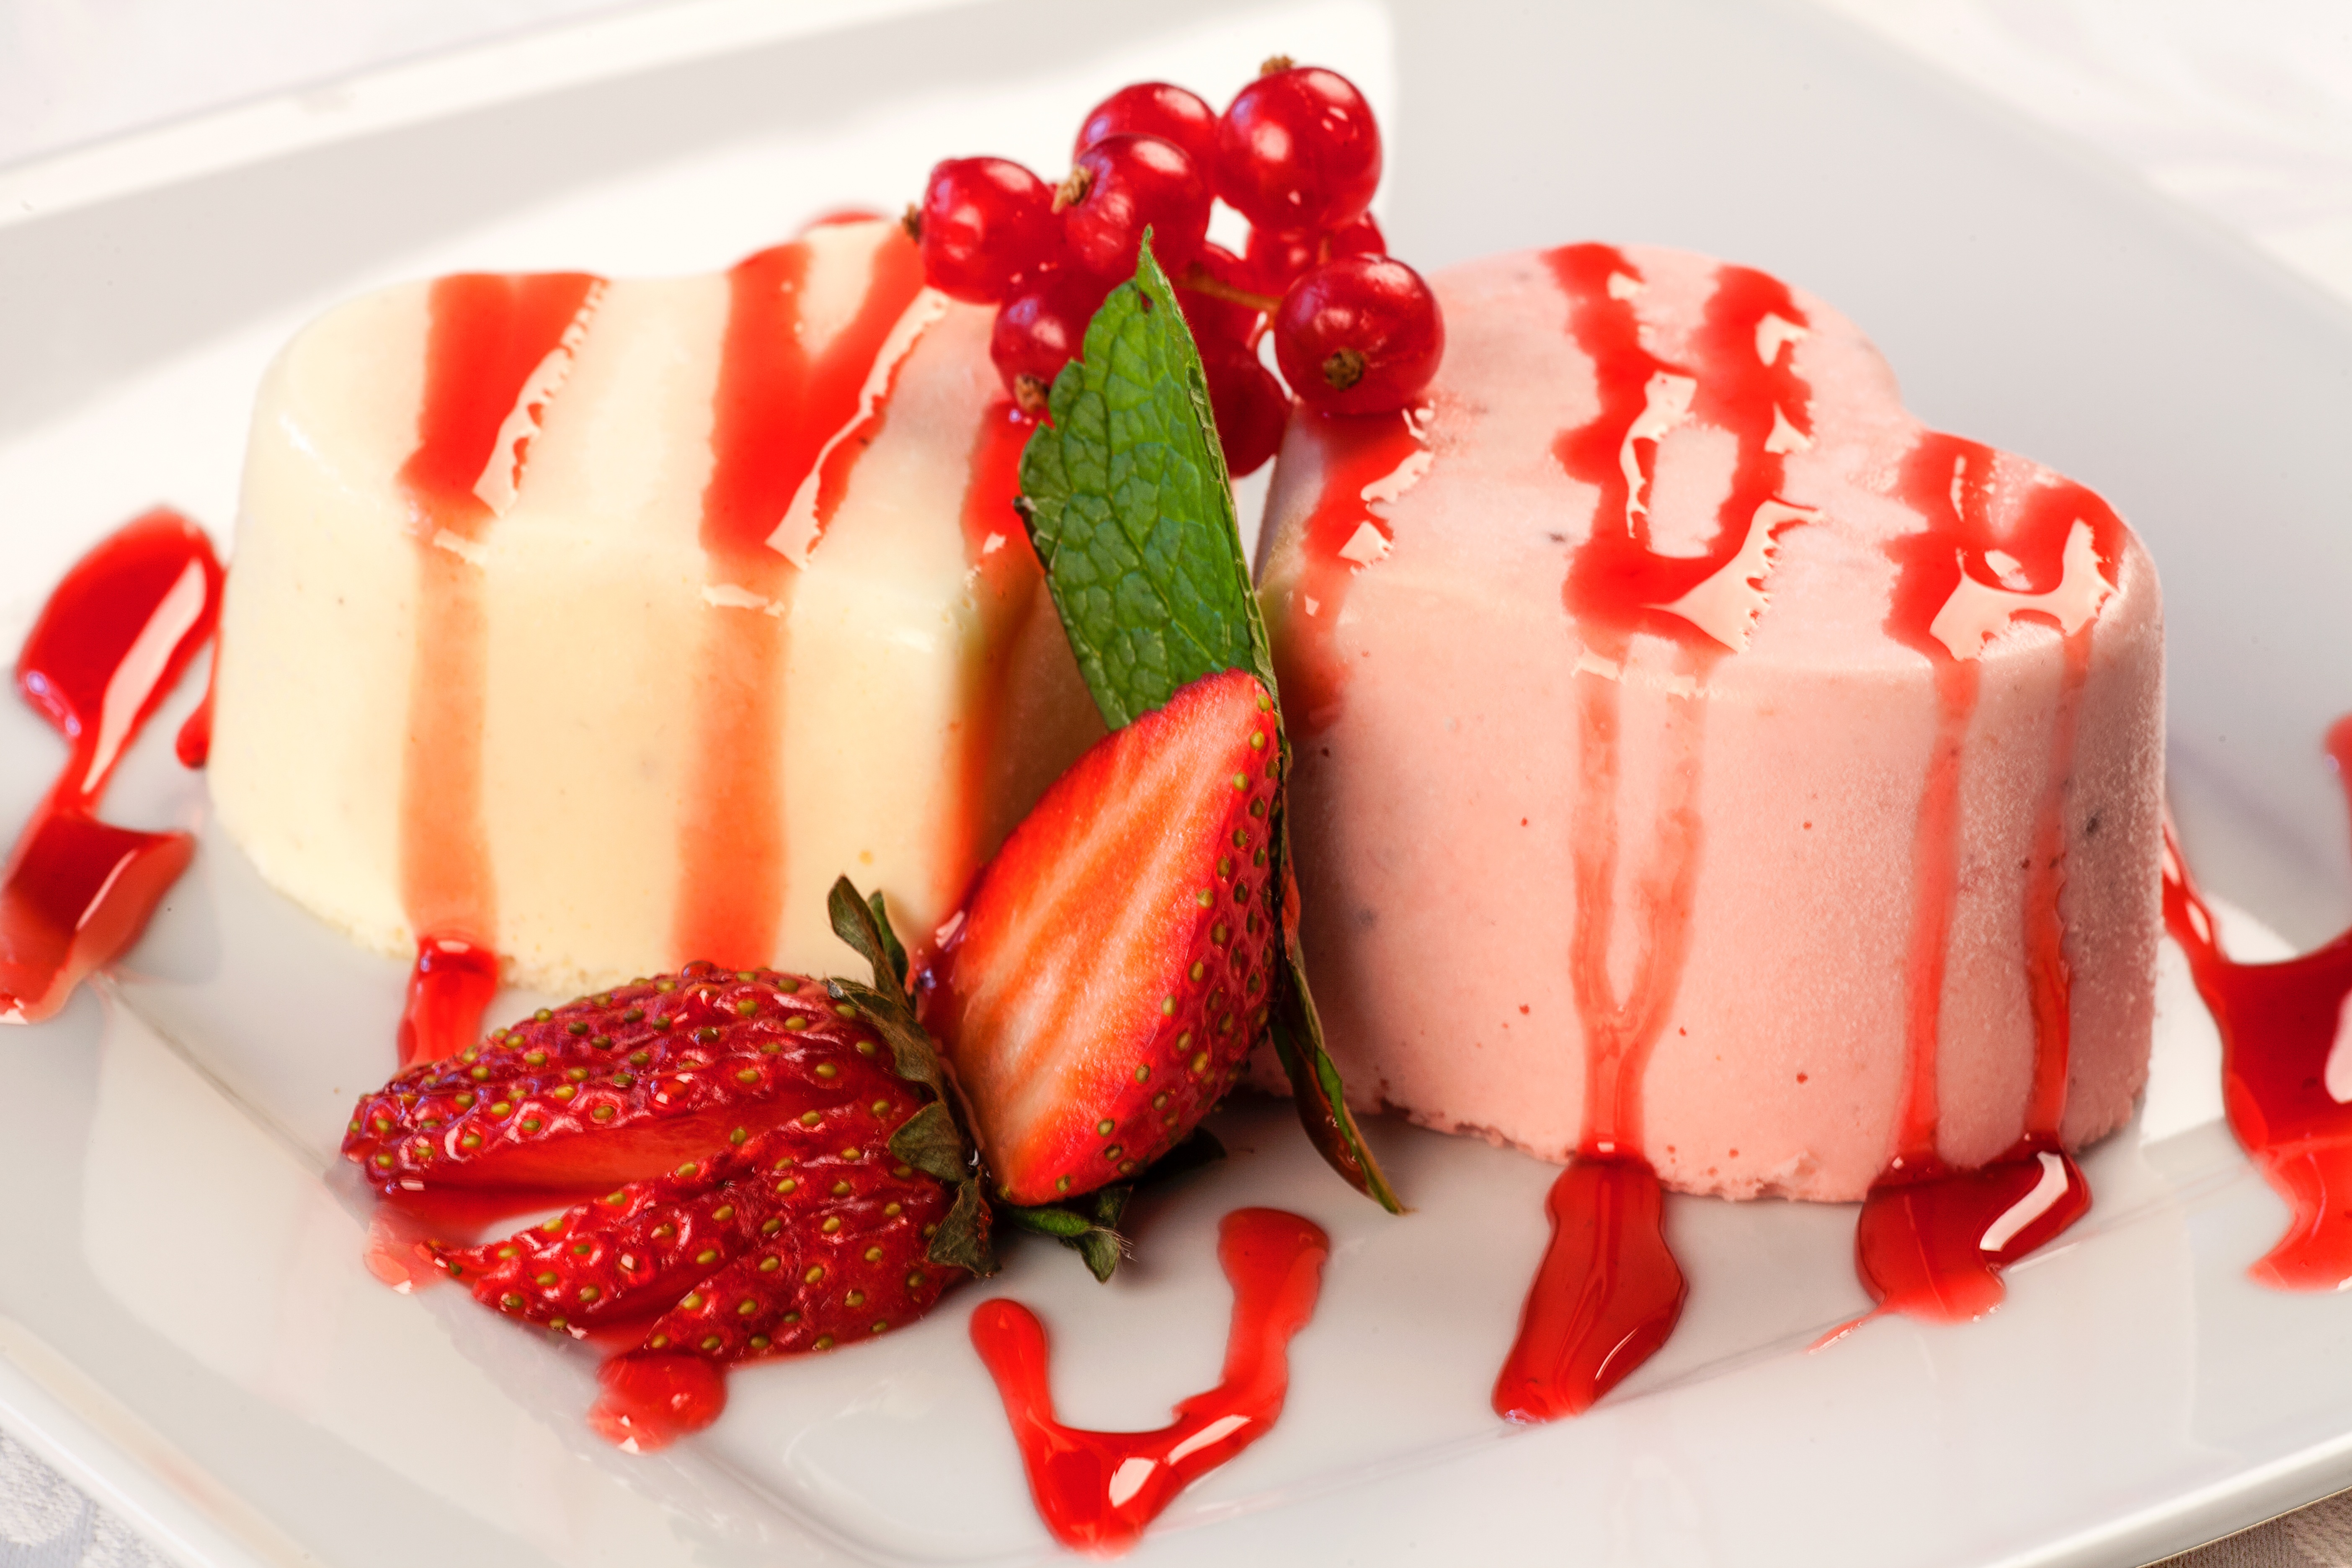
plant, raspberry, fruit, berry, sweet, dish, meal, food, cooking, produce, pink, breakfast, dessert, cream, cake, strawberry, sweets, nutrition, strawberries, cheesecake, flavor, panna cotta, paste products, sweet dishes, gelatin dessert